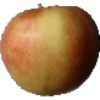
Label: Apple Red 2